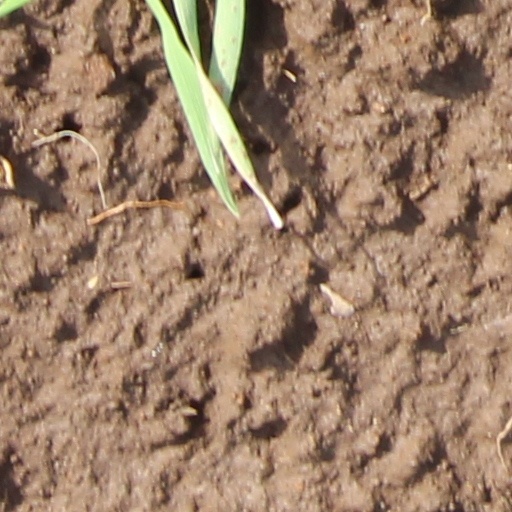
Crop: wheat